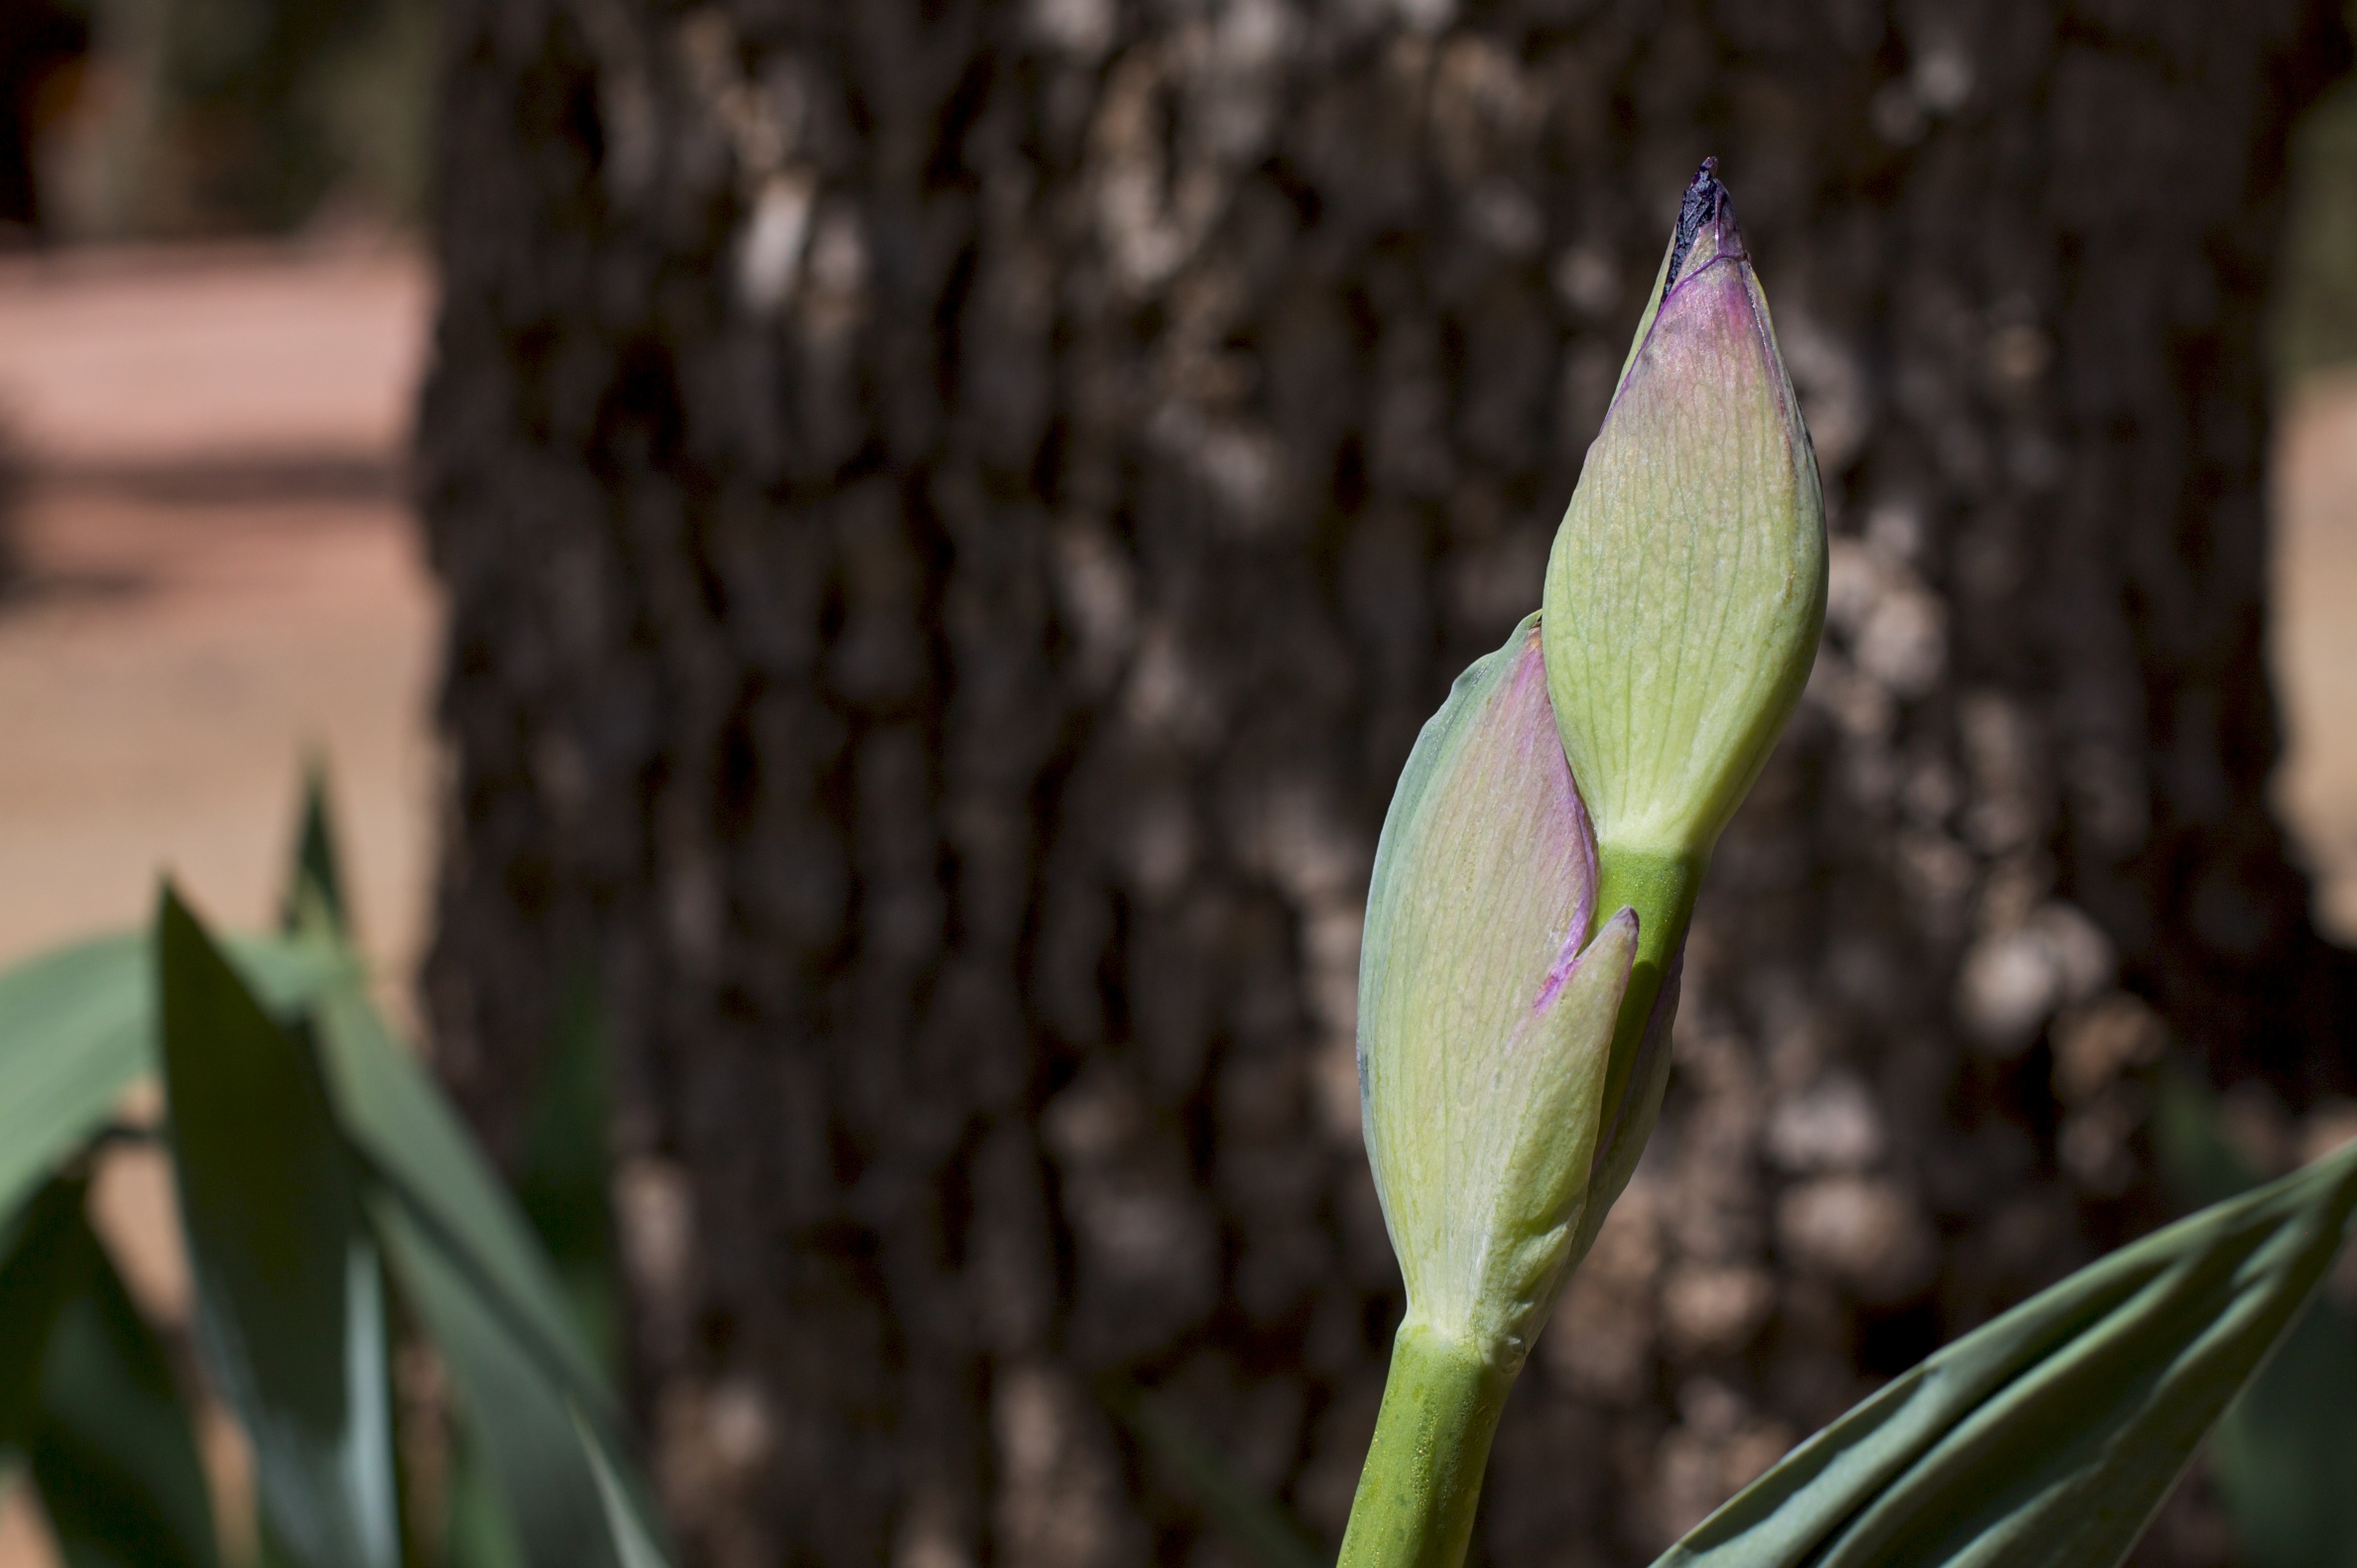
nature, plant, leaf, flower, spring, green, botany, flora, close up, iris, macro photography, flowering plant, plant stem, land plant